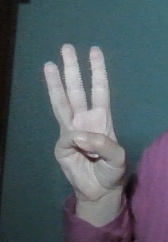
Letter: thaa